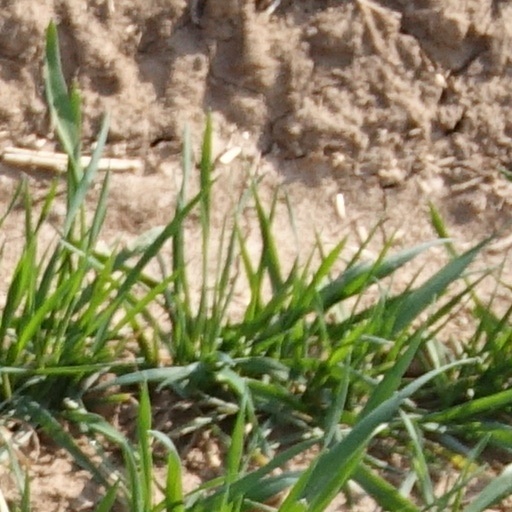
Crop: wheat